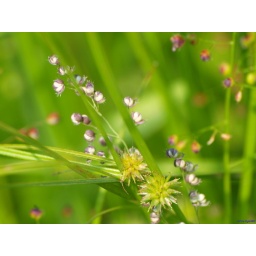
Combination of micro flowers, grass flowers was looking quite attractive as a bouquet. Photographed at Kass Plateau near Satara-India.